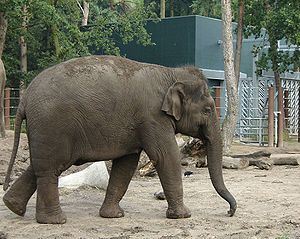
Indisk elefant
Ung Elephas maximus indicus